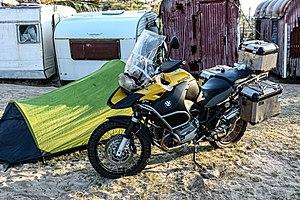
La R 1200 GS est un modèle de moto du constructeur bavarois BMW Motorrad.